Naupactini

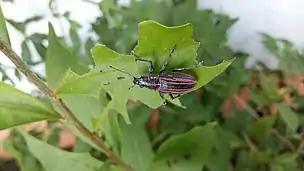
"Naupactus rivulosos" eating a citrus tree's leaf.

"Acyphus" – "Alceis" – "Amitrus" – "Amphideritus" – "Aptolemus" – "Aramigus" – "Artipus" – "Asymmathetes" – "Asynonychus" – "Atrichonotus" – "Brachystylodes" – "Briarius" – "Chamaelops" – "Corecaulus" – "Curiades" – "Cyphoides" – "Cyphopsis" – "Cyrtomon" – "Enoplopactus" – "Ericydeus" – "Eurymetopus" – "Exophthalmida" – "Fascaevinus" – "Galapaganas" – "Glaphyrometopus" – "Hadropus" – "Hoplopactus" – "Ischnomias" – "Lamprocyphopsis" – "Lamprocyphus" – "Lanterius" – "Leschenius" – "Litostylodes" – "Litostylus" – "Macrostylus" – "Megalostylodes" – "Megalostylus" – "Melanocyphus" – "Mendozella" – "Mesagroicus" – "Mimographus" – "Mionarthrus" – "Moropactus" – "Myociphus" – "Naupactus" – "Neoericydeus" – "Obrieniolus" – "Pactorrhinus" – "Pantomorus" – "Parapantomorus" – "Parasynonychus" – "Parexophthalmus" – "Phacepholis" – "Platyomus" – "Plectrophoroides" – "Priocyphopsis" – "Priocyphus" – "Protonaupactus" – "Rhynchuchus" – "Saurops" – "Squamodontus" – "Stenocyphus" – "Teratopactus" – "Tetragonomus" – "Thoracocyphus" – "Trichaptus" – "Trichocyphus" – "Trichonaupactus" – "Wagneriella" – ?†"Arostropsis"